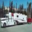
Label: truck